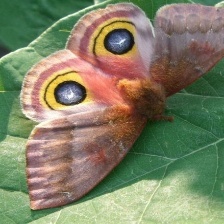
Species: IO MOTH